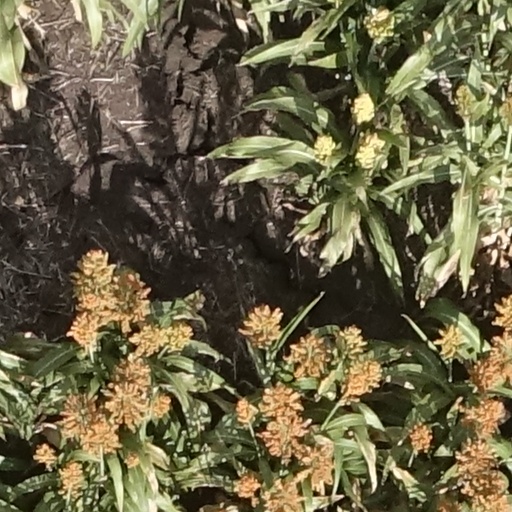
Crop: sorghum